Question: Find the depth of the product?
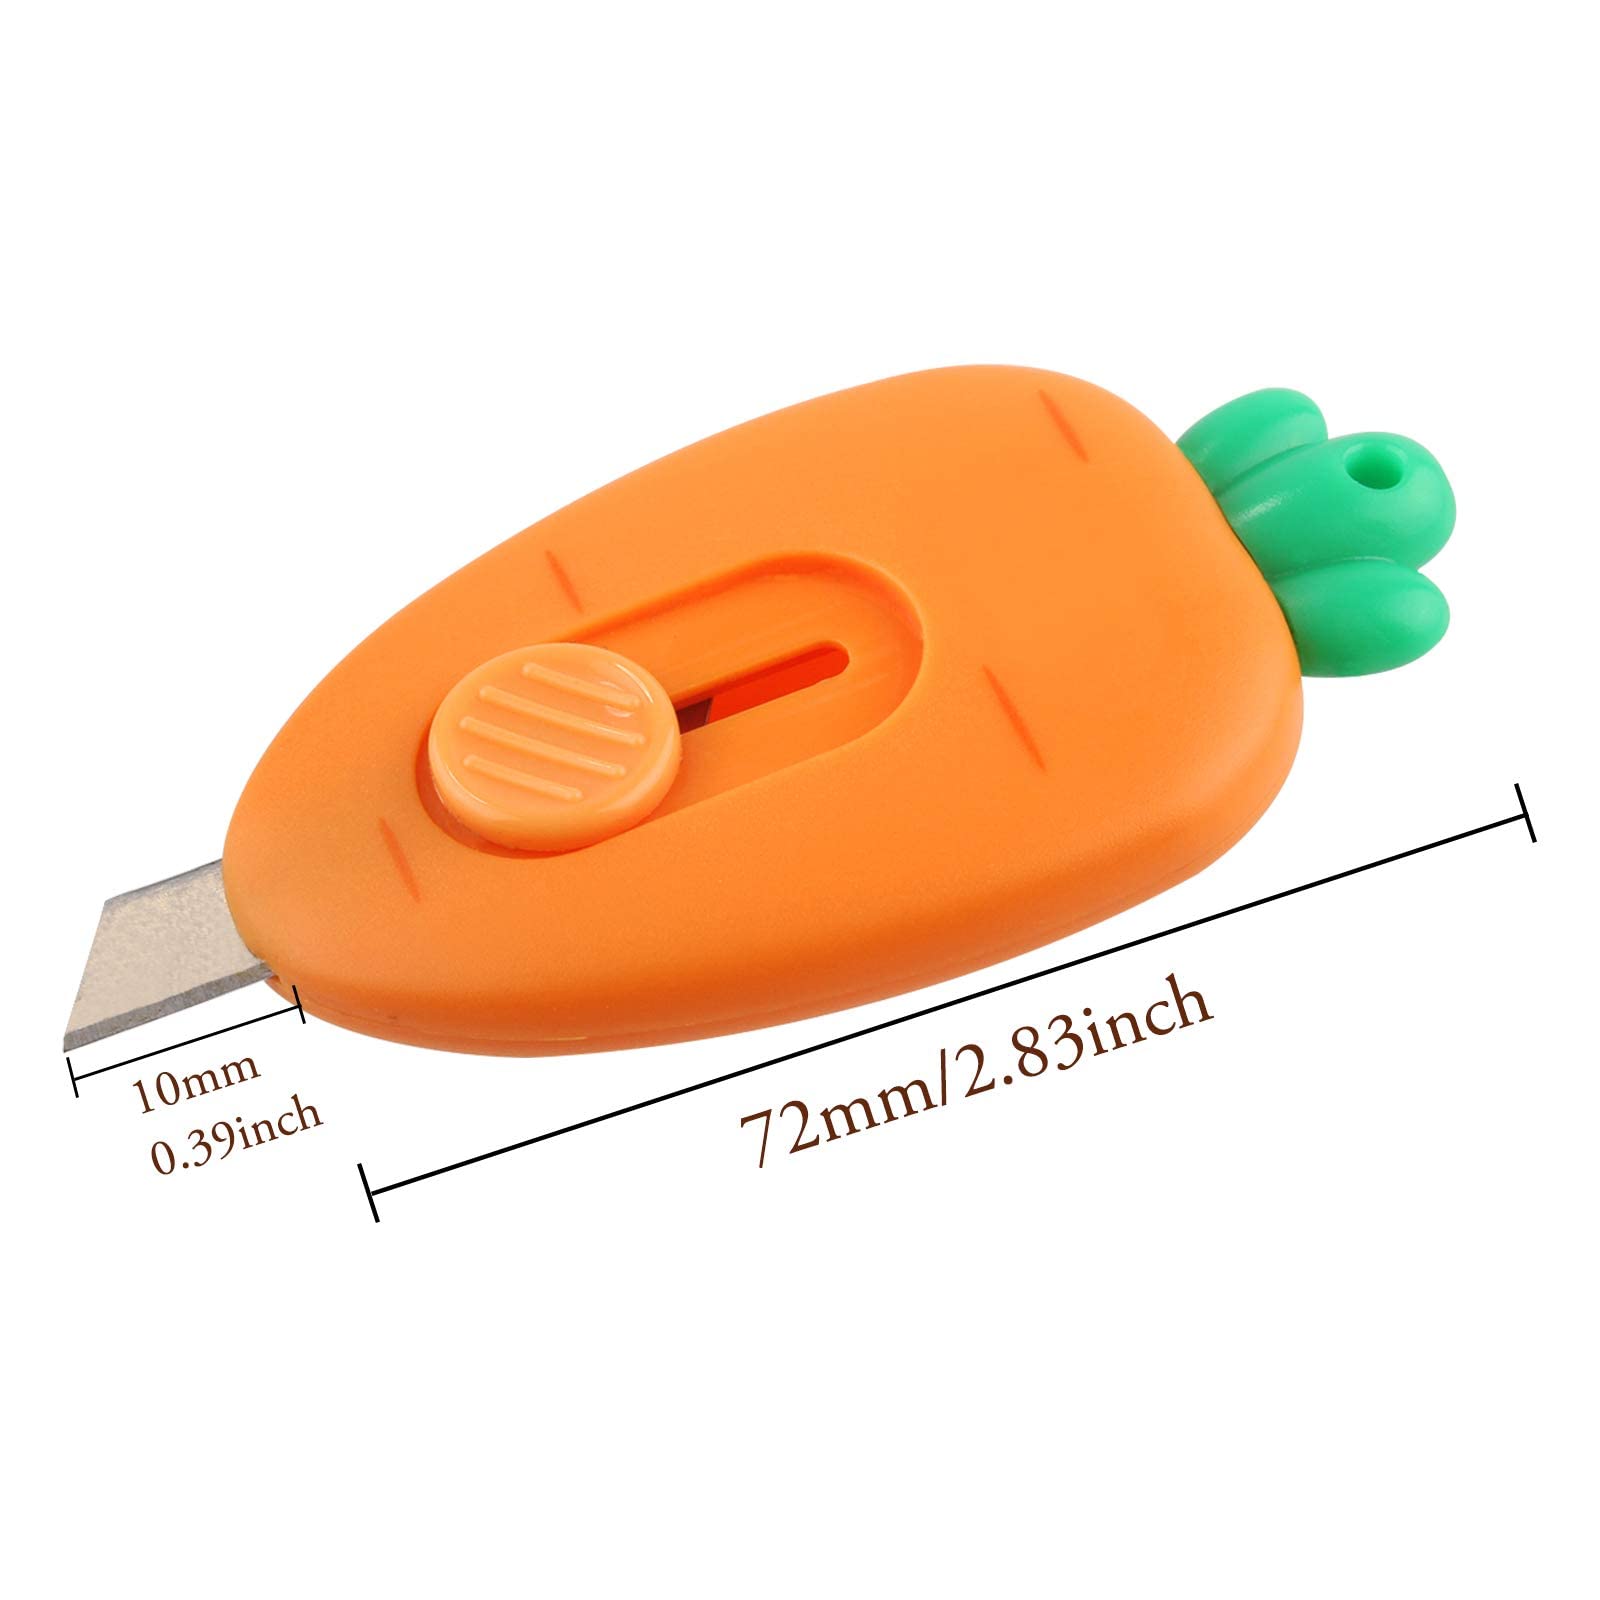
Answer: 72.0 millimetre